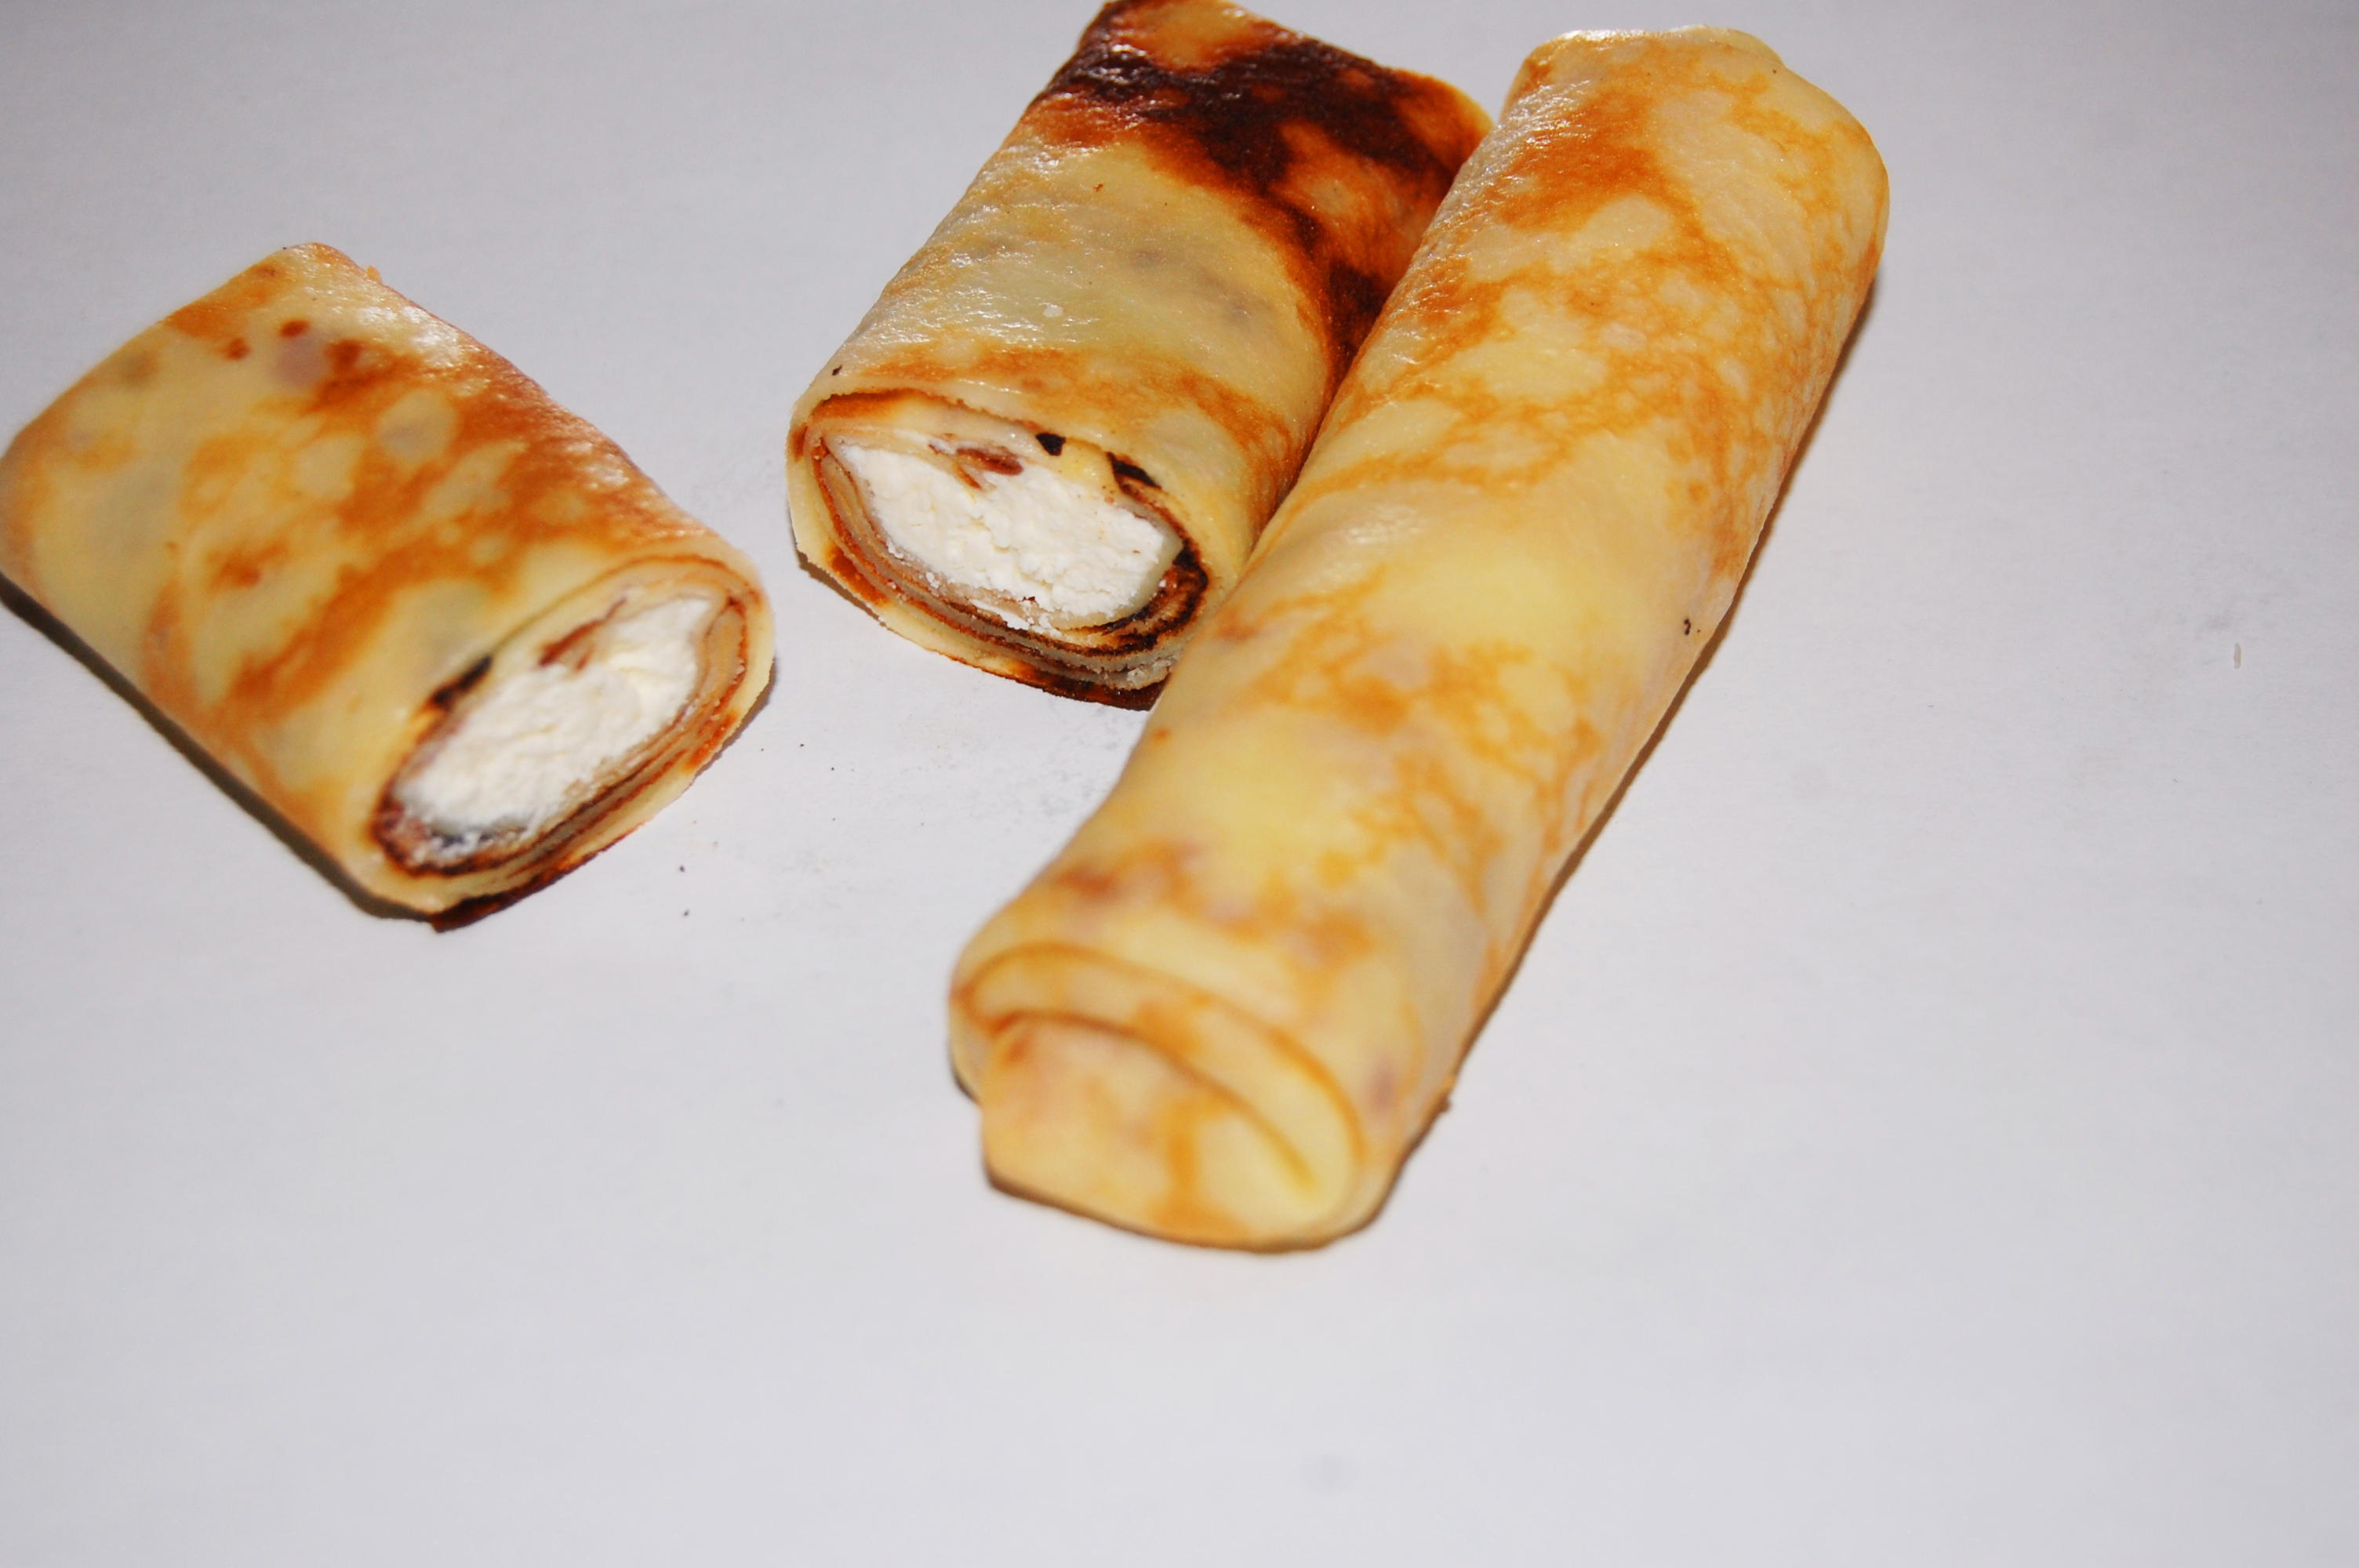
pancakes, food, carnival, stuffing, cottage cheese, meals, delicious, cuisine, cooking, nourishing, useful, health, cook, dish, spring roll, crepe, lumpia, appetizer, breakfast